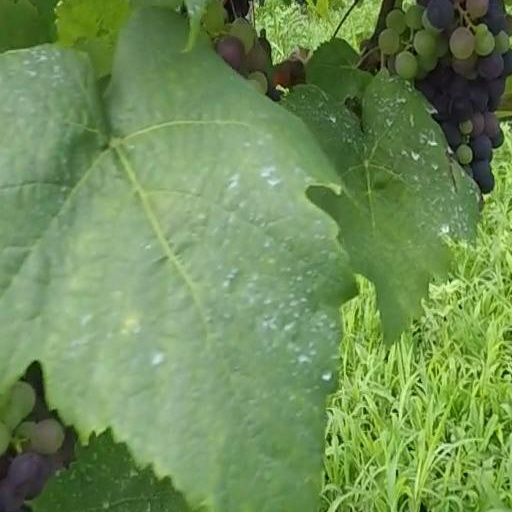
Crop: grape